Erraid

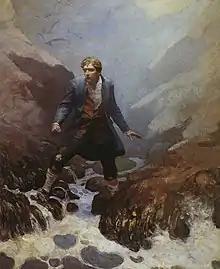
"On the Island of Earraid", a 1913 oil painting by N. C. Wyeth for an illustrated version of "Kidnapped"

Erraid is one of the locations featured in the novel "Kidnapped" by Robert Louis Stevenson. David Balfour, the hero of this tale was marooned for a while on the island having been shipwrecked on the Torran Rocks, which lie to the south. Stevenson's father, Thomas was involved in the construction of the nearby lighthouses, and the stones for Dhu Heartach were quarried on the island, and the young Robert Louis visited the island on several occasions, recalling one such excursion in his book "Memories and Portraits". He later based the fictional island of Aros, the setting of his short story "The Merry Men", on the island.